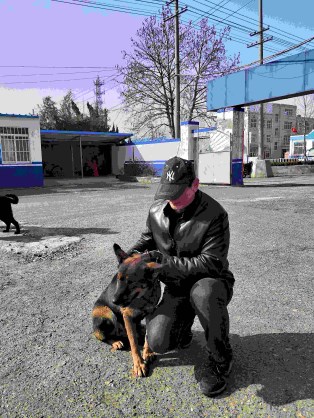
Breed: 2594-n000109-Border_collie